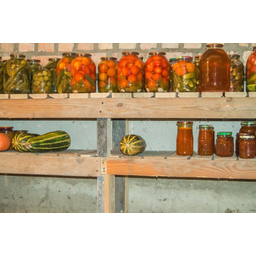
Label: glass